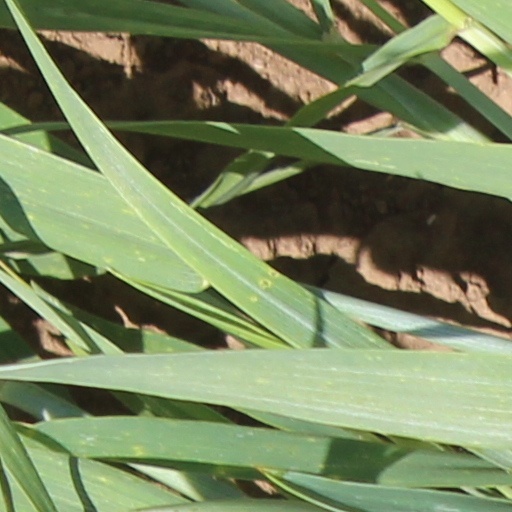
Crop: wheat